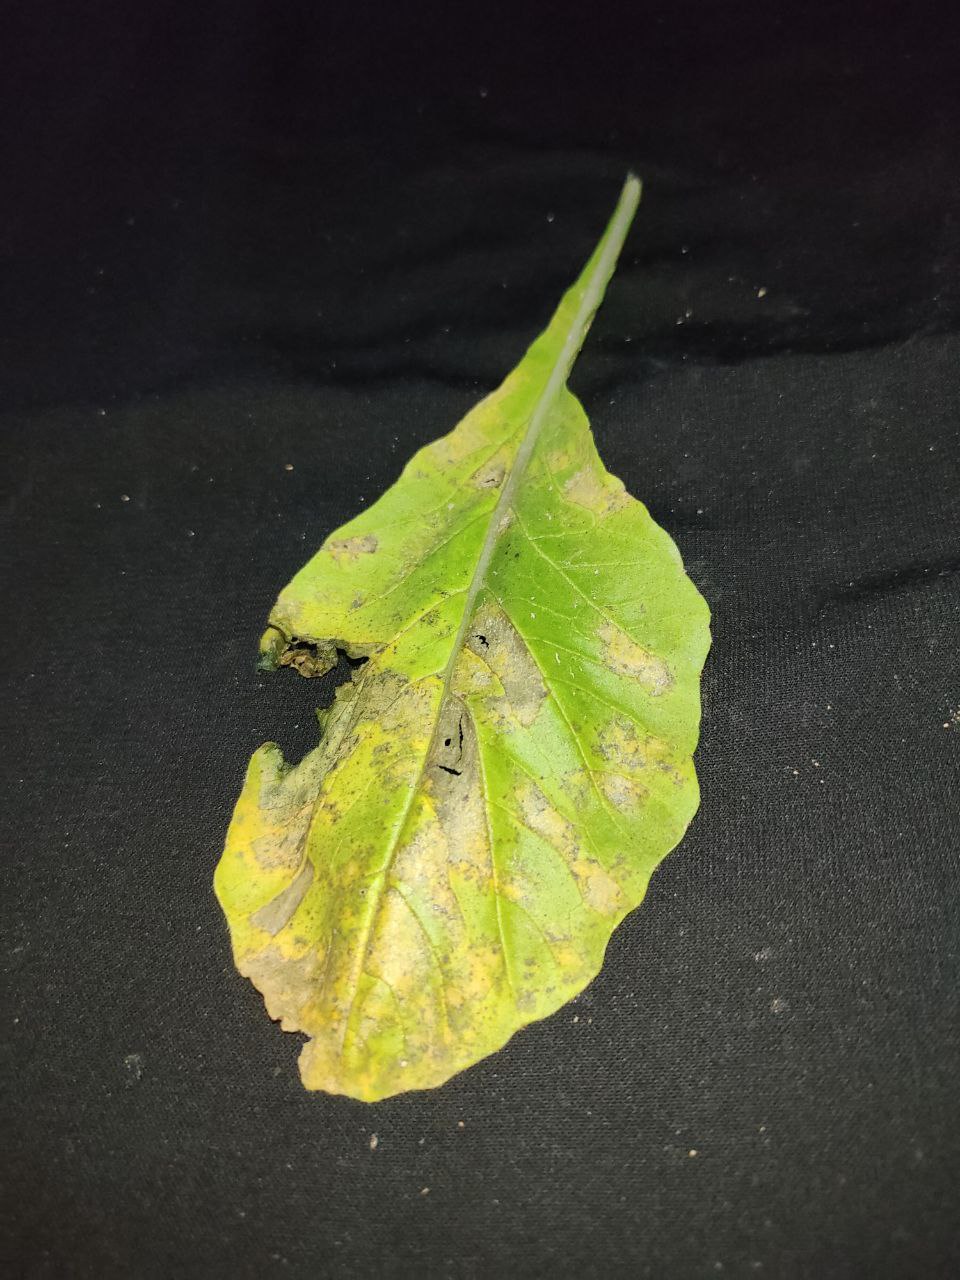
Label: Downey mildew